Papilio polymnestor

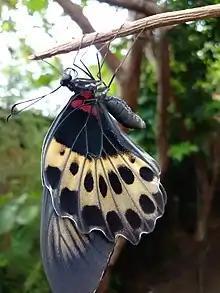
Blue Mormon Butterfly, Western Province, Sri Lanka

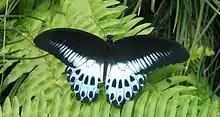

The butterfly is most common in heavy rainfall areas, such as evergreen forests. It is also common in deciduous forests and wooded urban areas, primarily due to the cultivation of its host plants, i.e. the "Citrus" species.